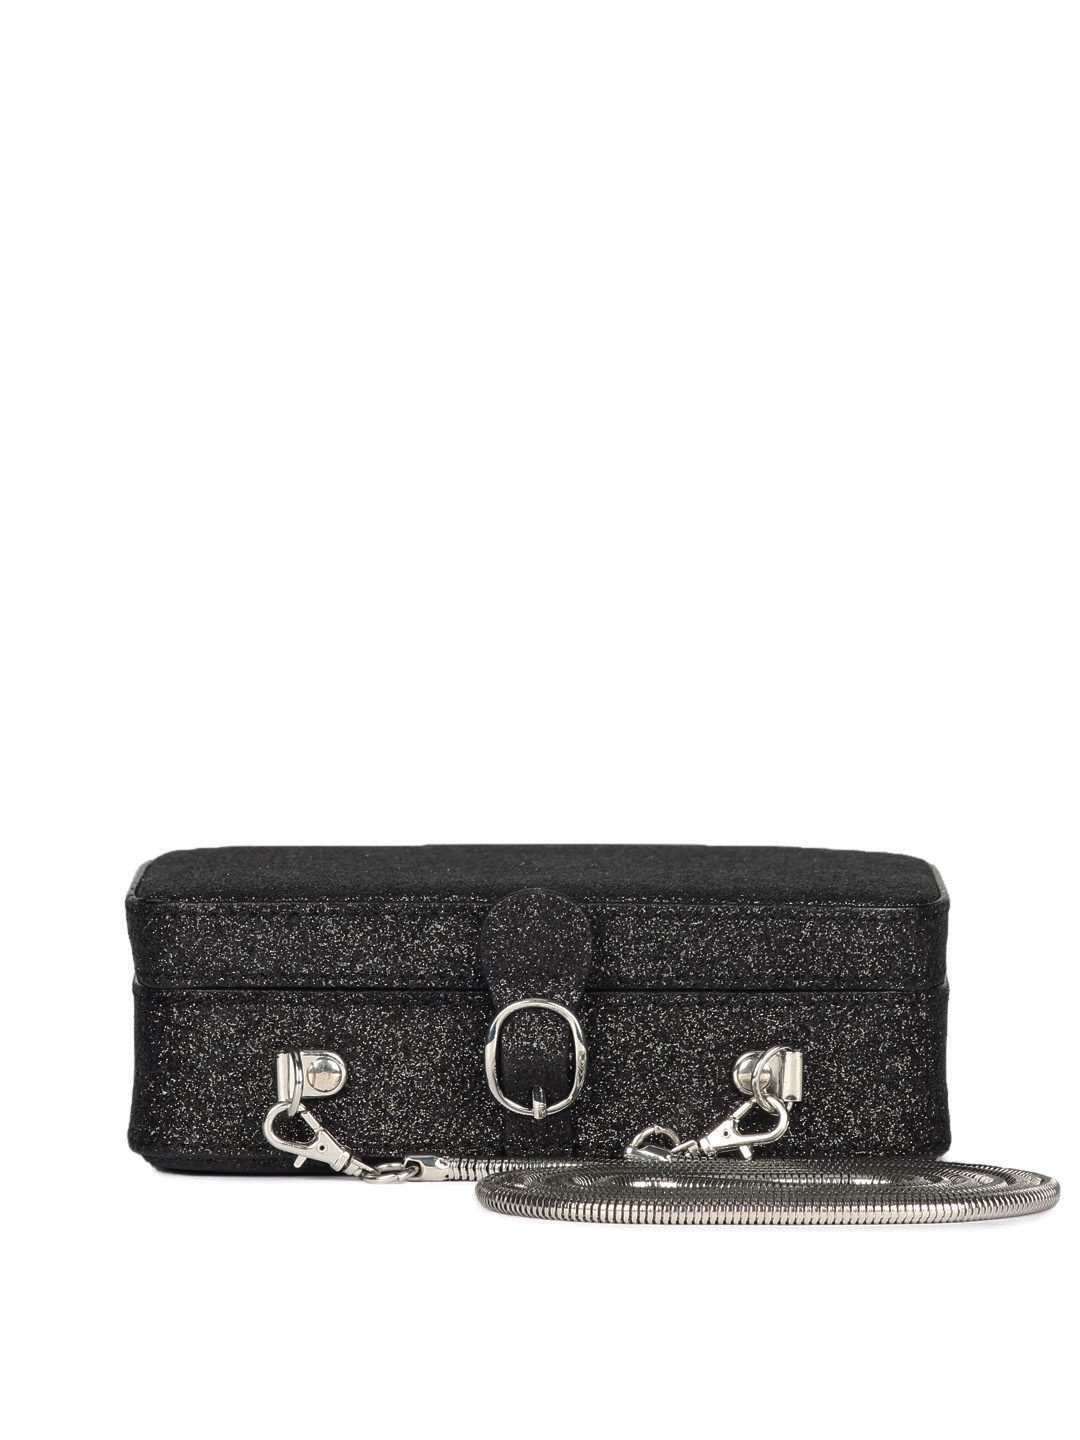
French Connection Women Black Clutch
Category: Accessories / Bags / Clutches
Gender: Women
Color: Black
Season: Summer 2012
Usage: Casual